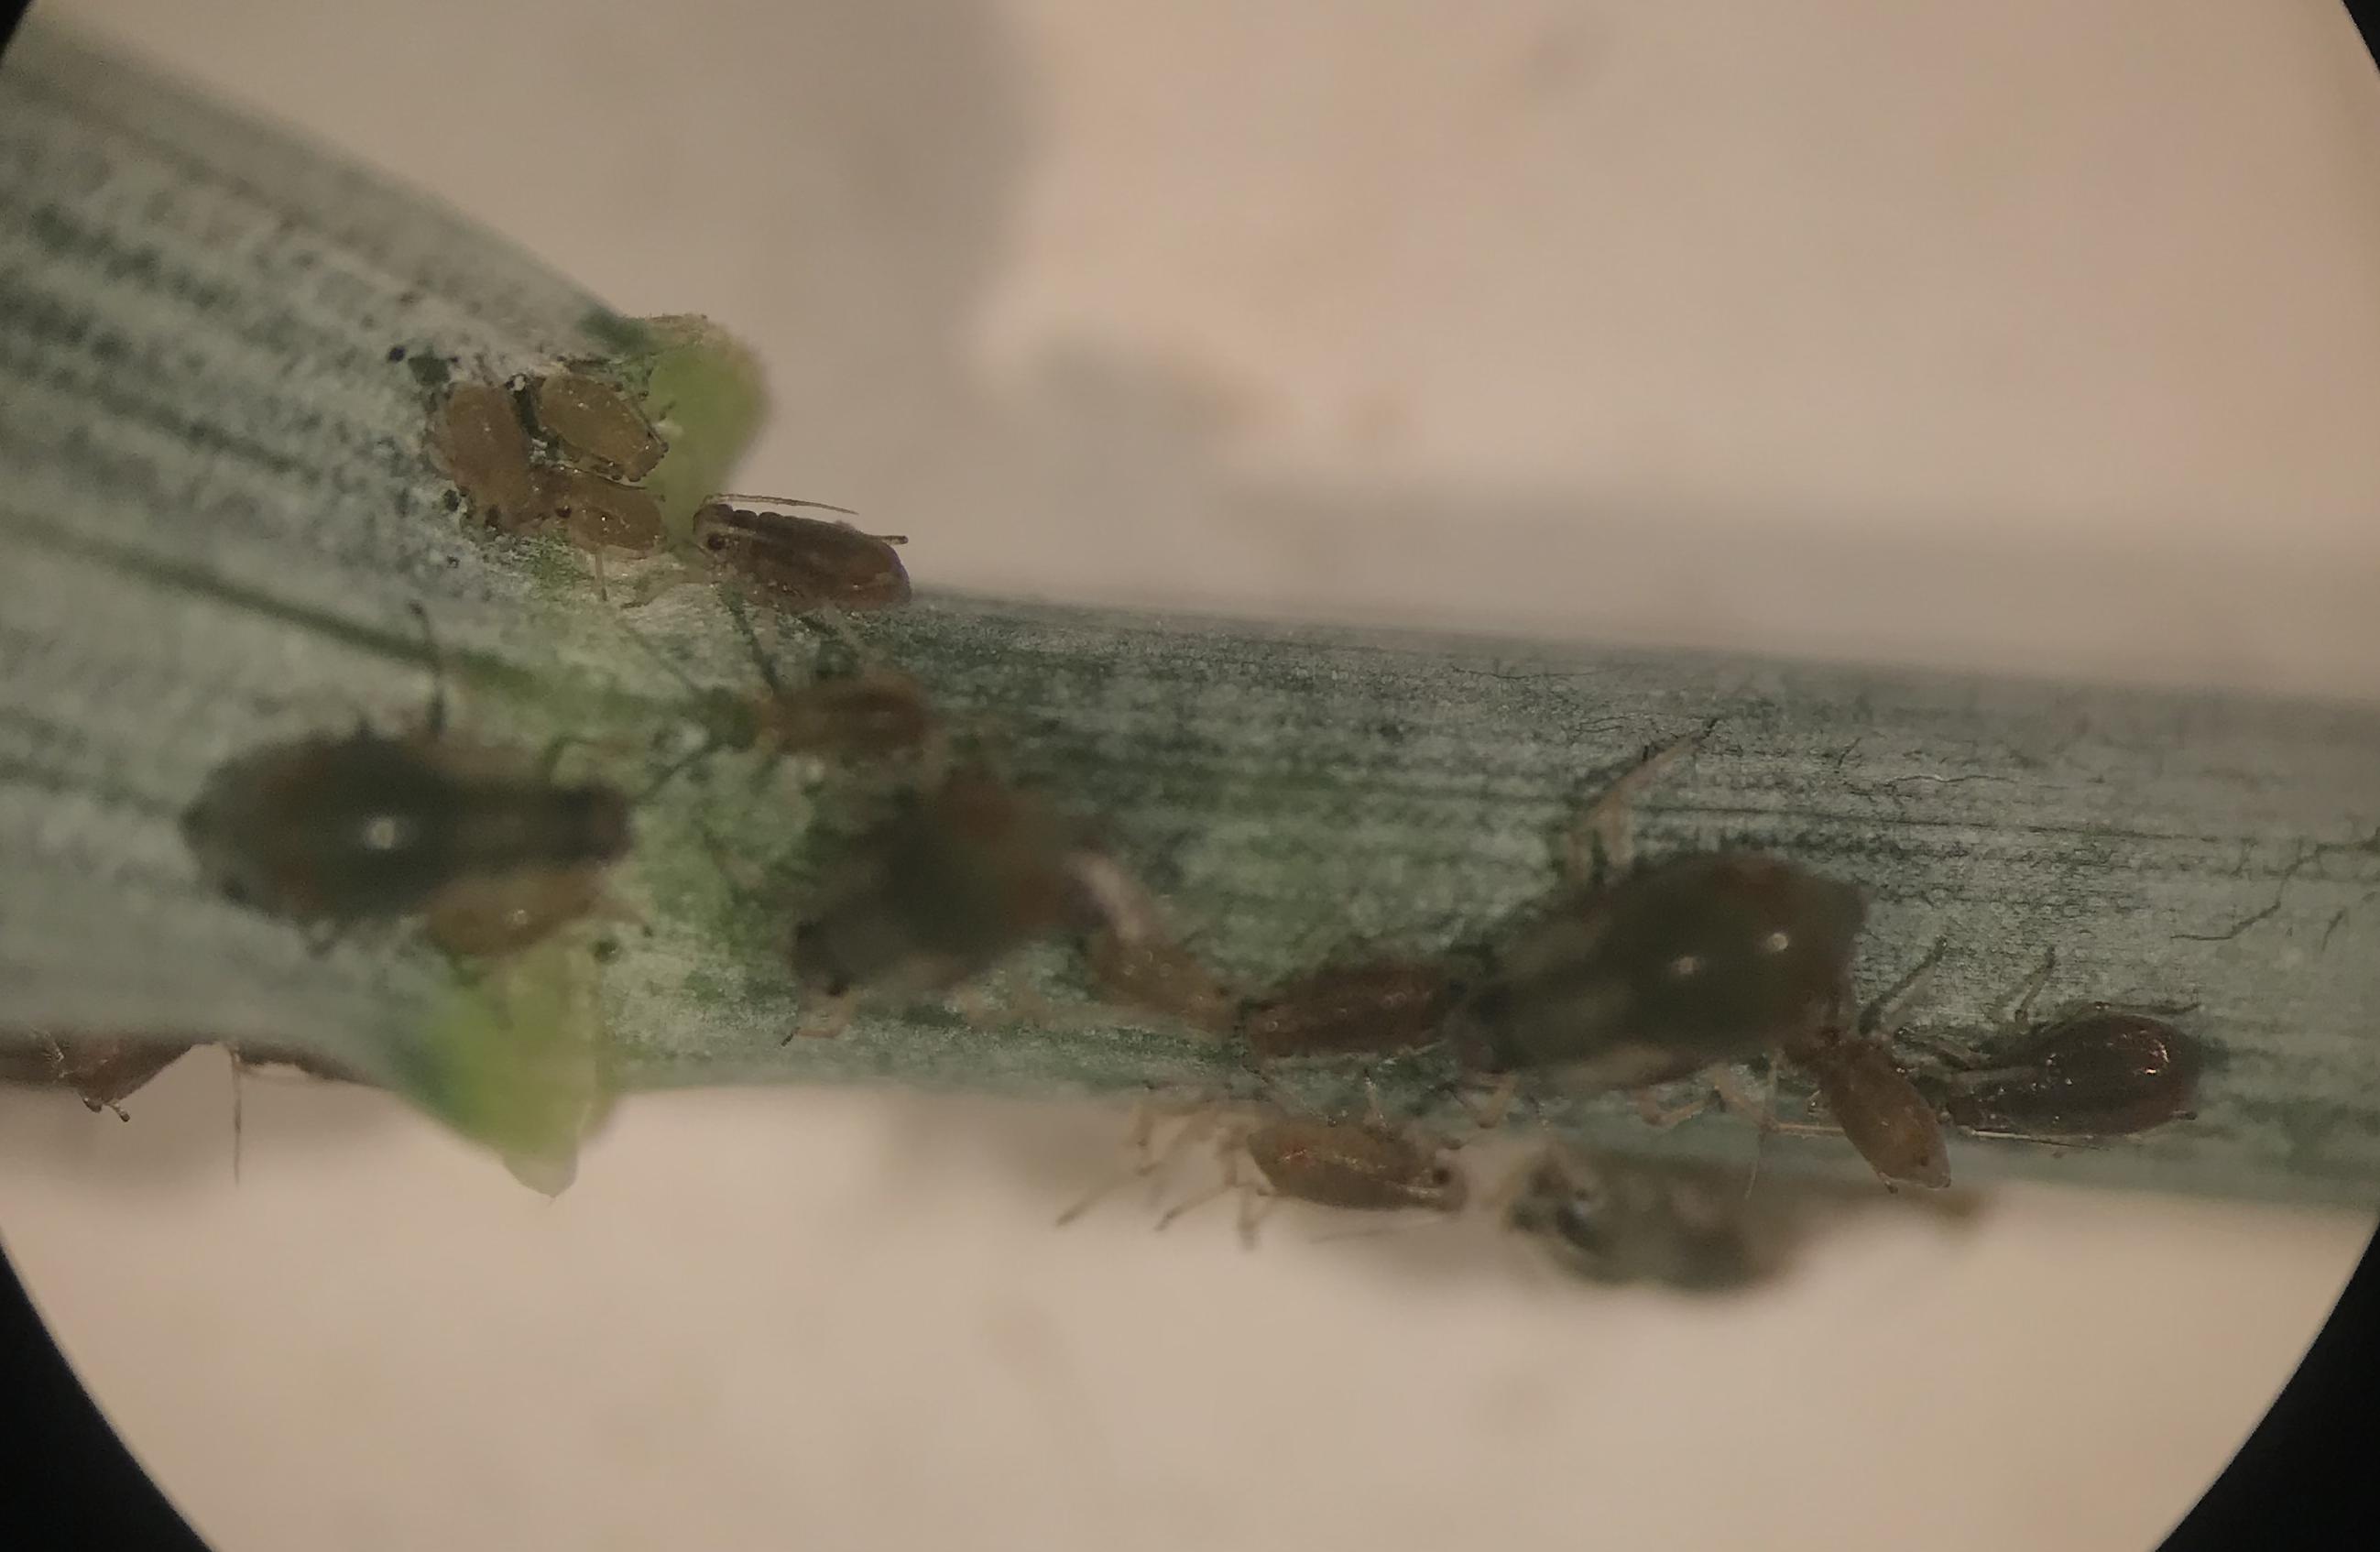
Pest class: bird_cherry_oat_aphid